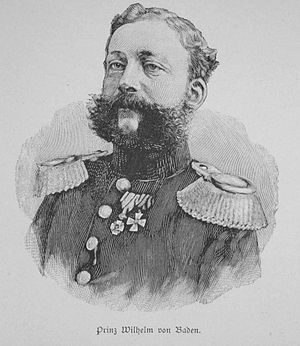
Vilhelm af Baden (1829-1897)
Vilhelm af Baden var en tysk prins af Baden. Han tilhørte Huset Zähringen og var en yngre søn af storhertug Leopold 1. af Baden.